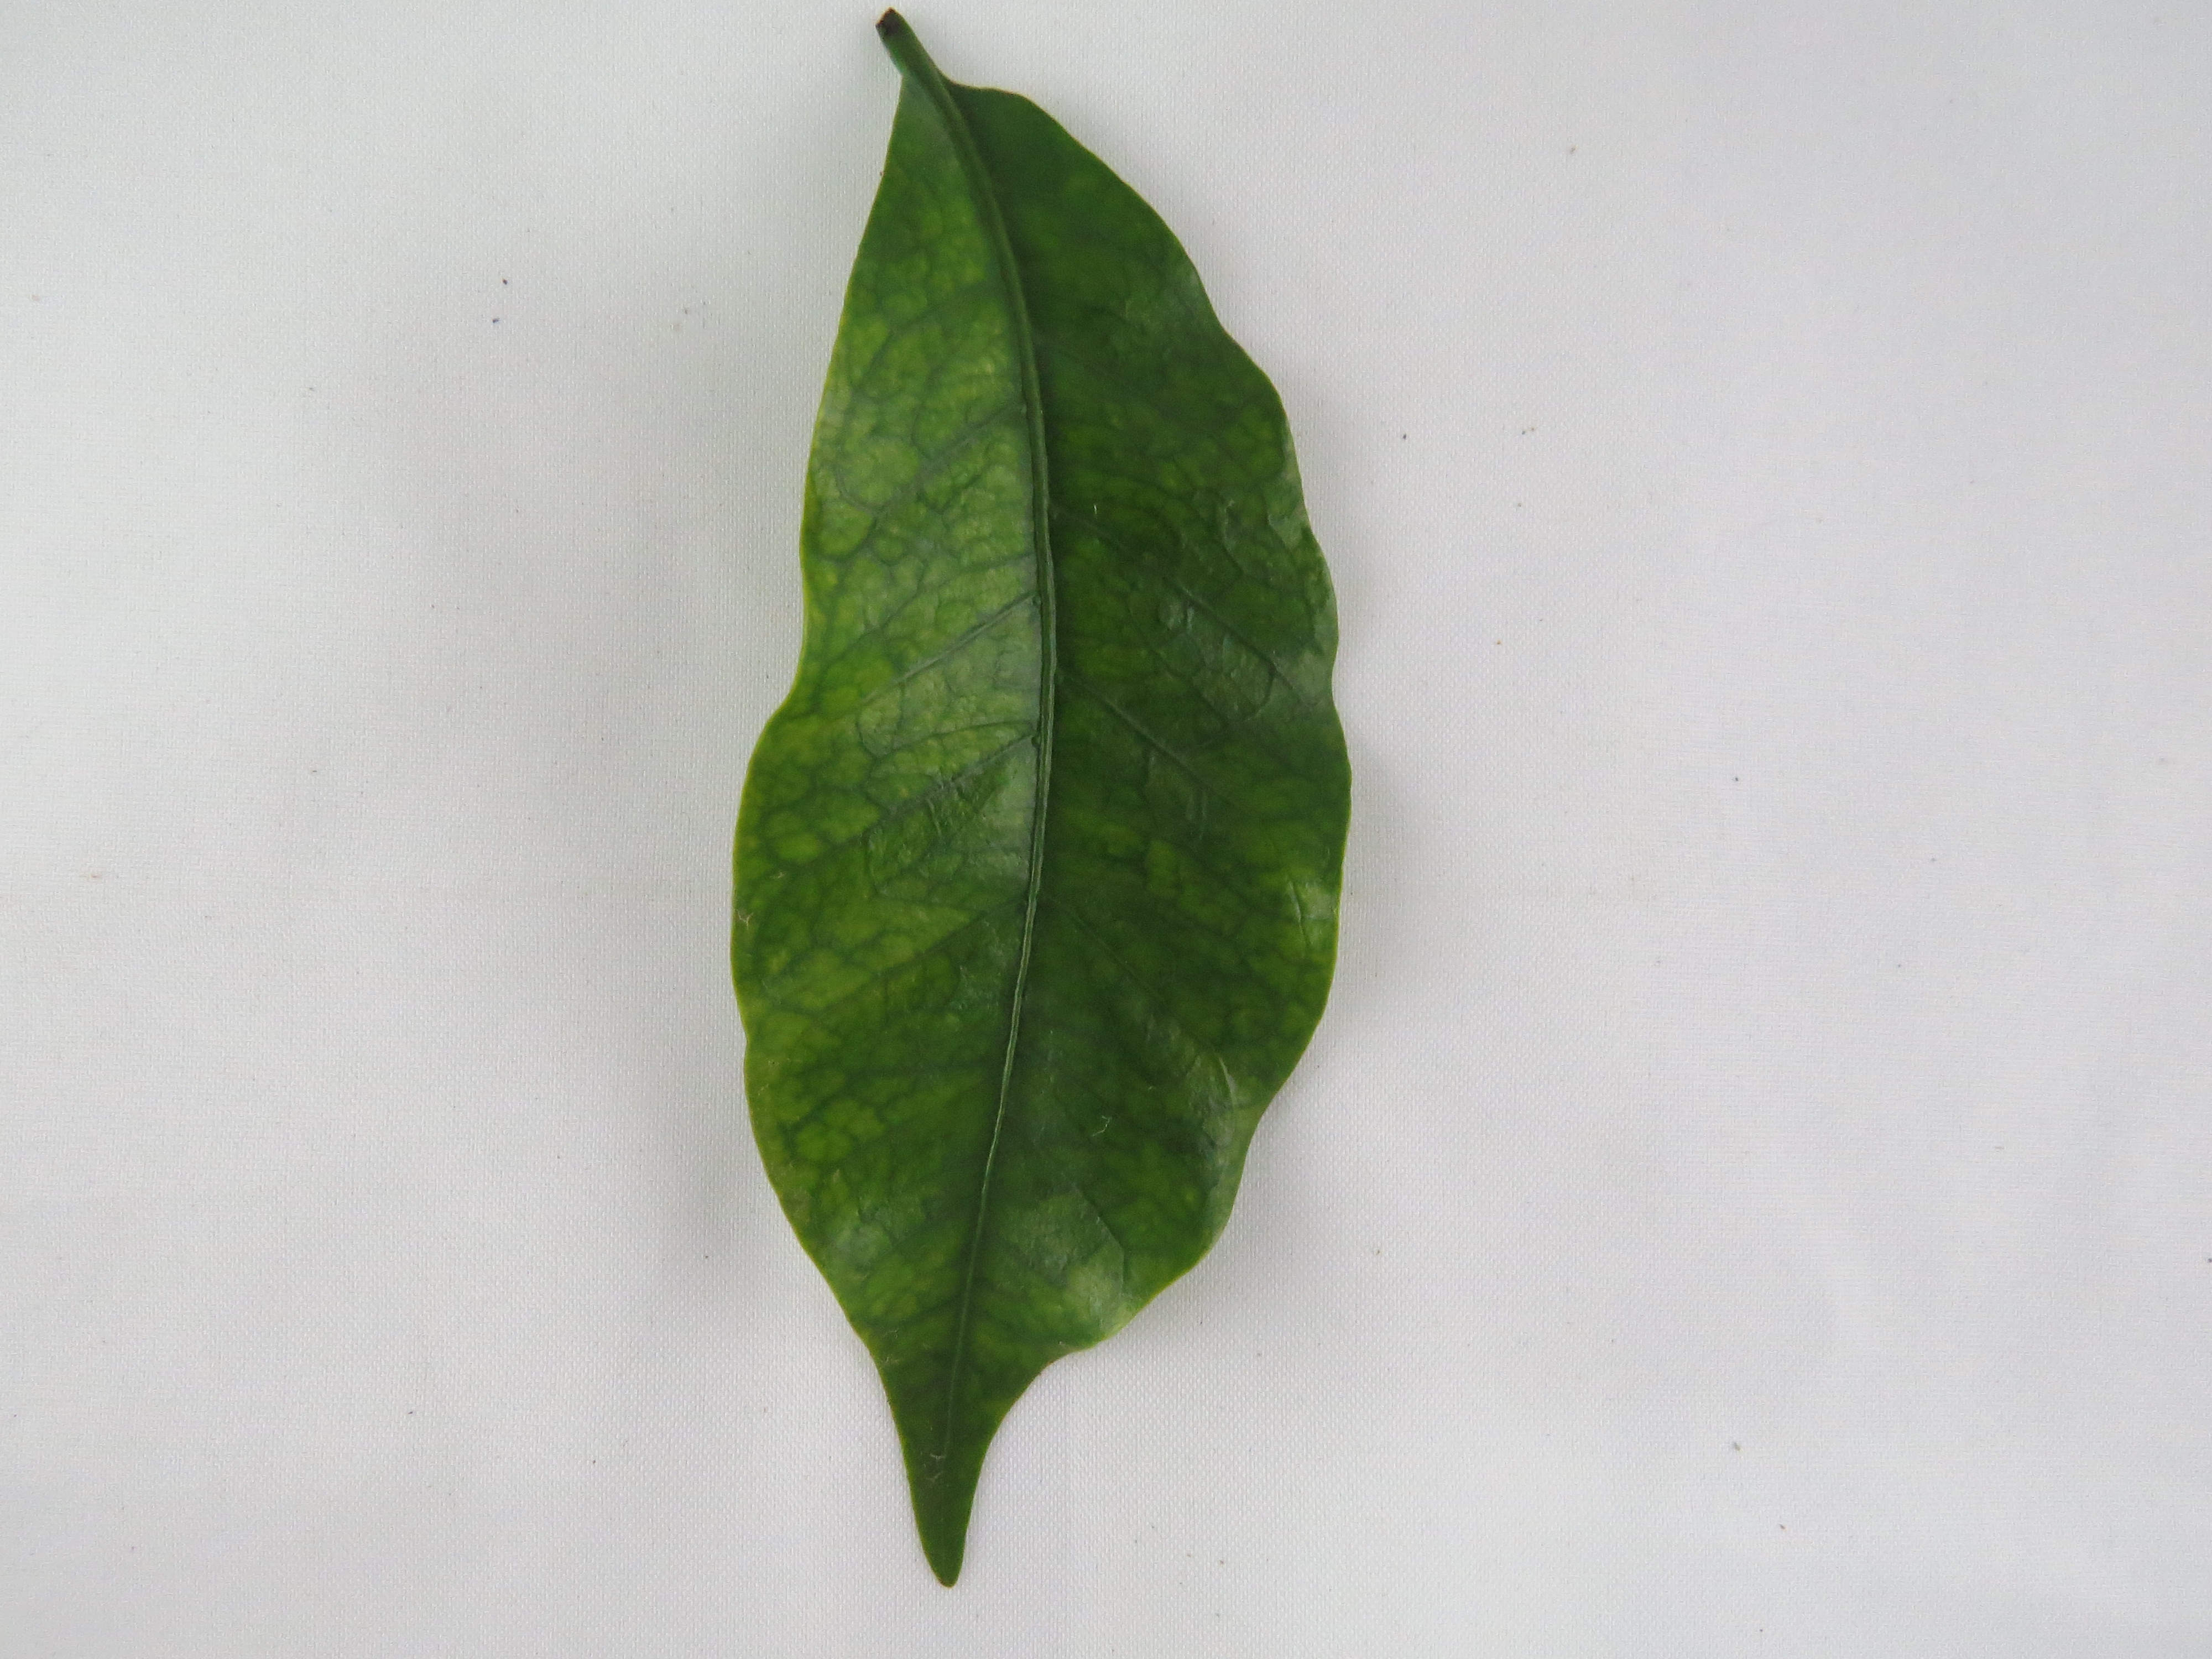
Label: manganese-Mn